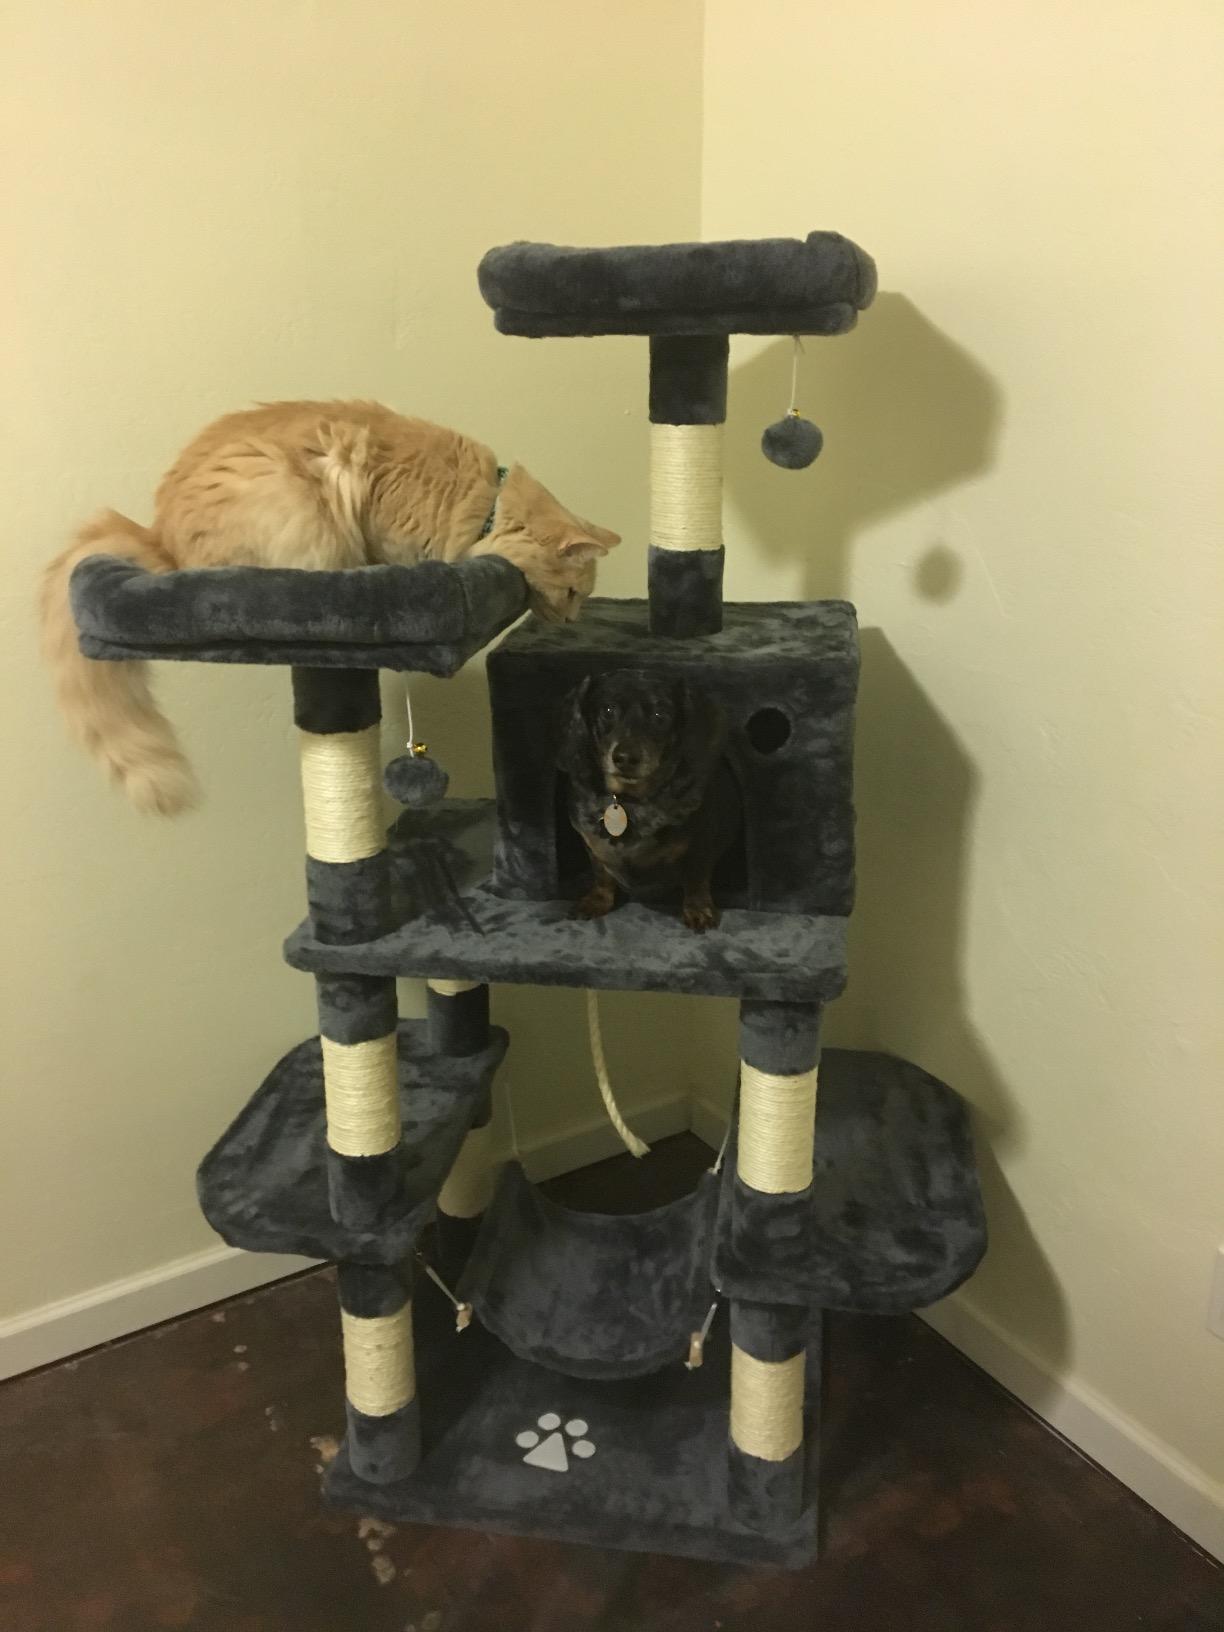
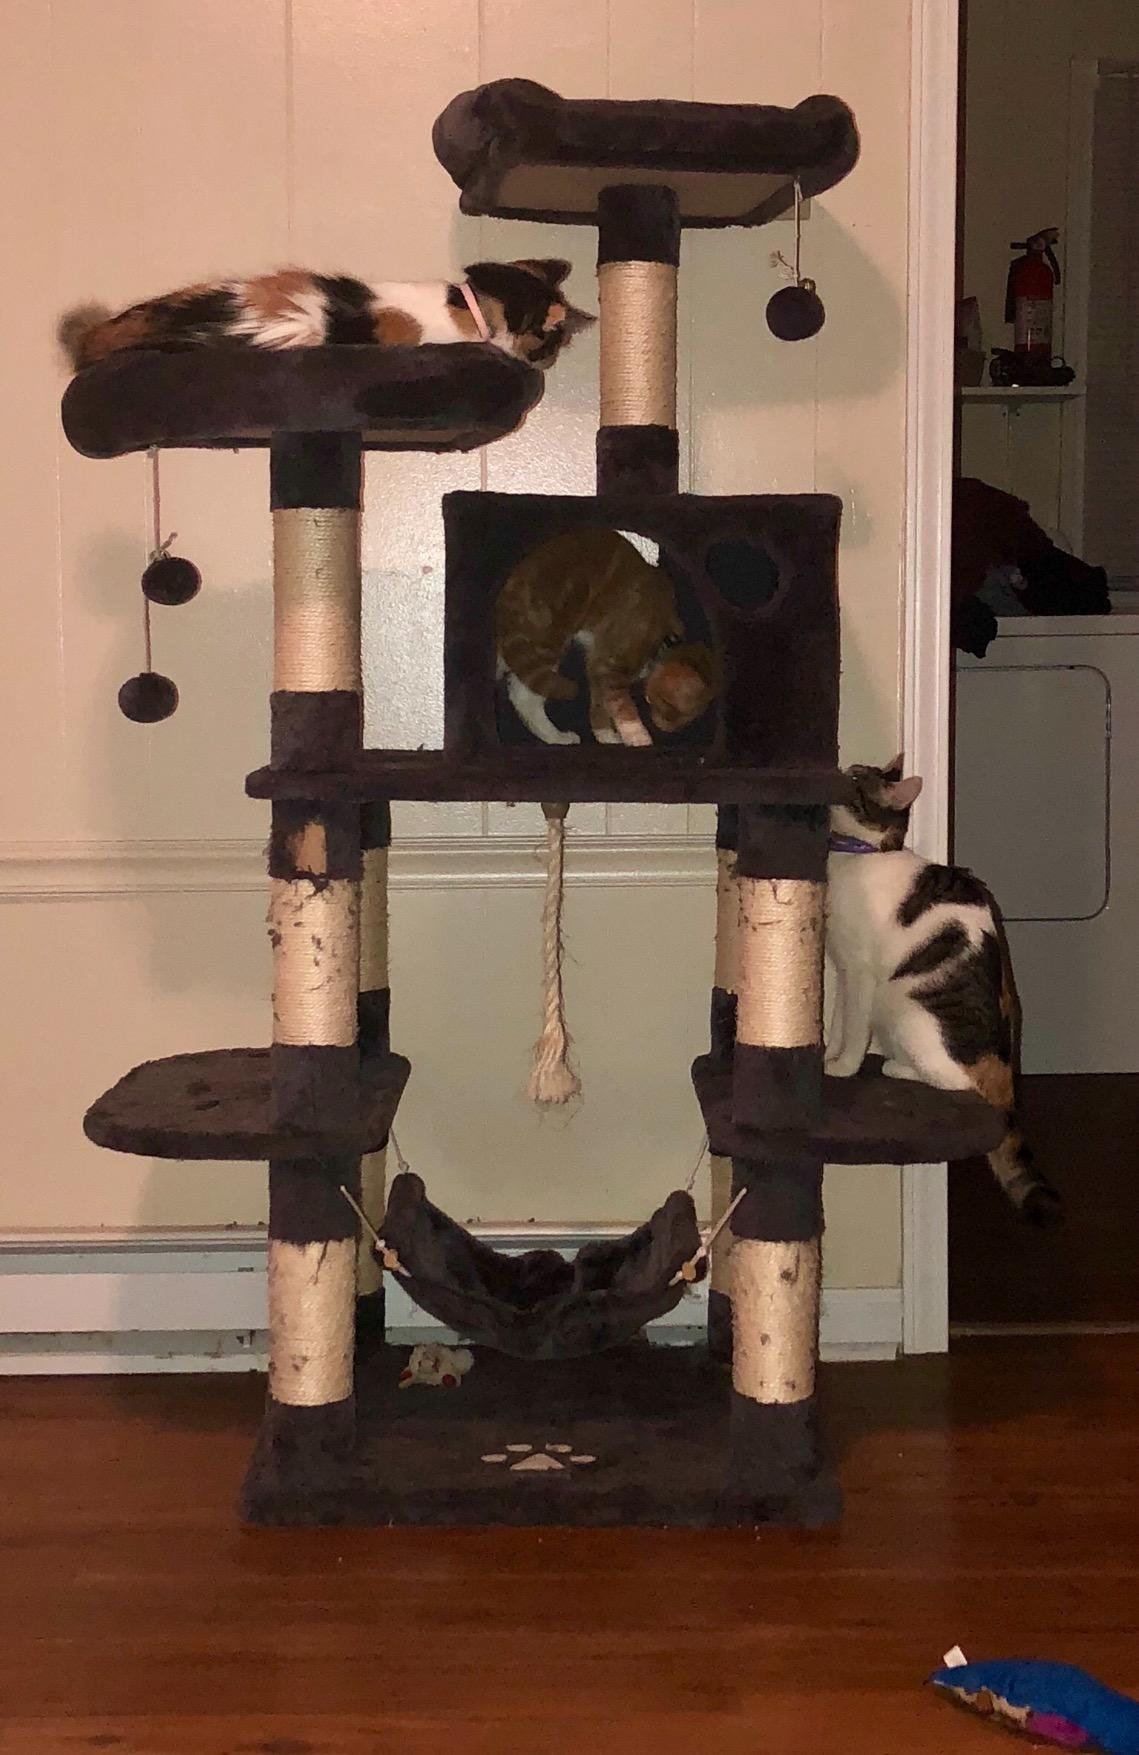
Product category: items_cat tree
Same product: yes